Gutterdämmerung

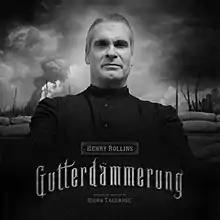
Film poster

Gutterdämmerung is a 2016 rock music film directed by Björn Tagemose, promoted as being "the loudest silent movie ever". The film features a score provided by a live rock band. The film stars Iggy Pop, Grace Jones, Henry Rollins, Lemmy, Nina Hagen, Tom Araya, Slash, Jesse Hughes, and Josh Homme and Justice. The film is shot in black and white in the tradition of classic silent film of 1920's Hollywood, but instead of having backing piano music, a live rock group hammers out the accompanying soundtrack, whilst special effects from the film explode to life all around the audience. The film's plot has a religious setting and is focused around "The Devil's Evil Guitar" which has been removed from the world by the supreme being, in a newly puritanical world where rock and roll is relegated to history. Grace Jones plays "the devil", governing the testosterone of the evil rock'n'roll masses. Henry Rollins stars as the puritanical Priest Svengali. A punk rock angel named Vicious (Iggy Pop) is sent to Earth to test humanity and to set the world on fire.